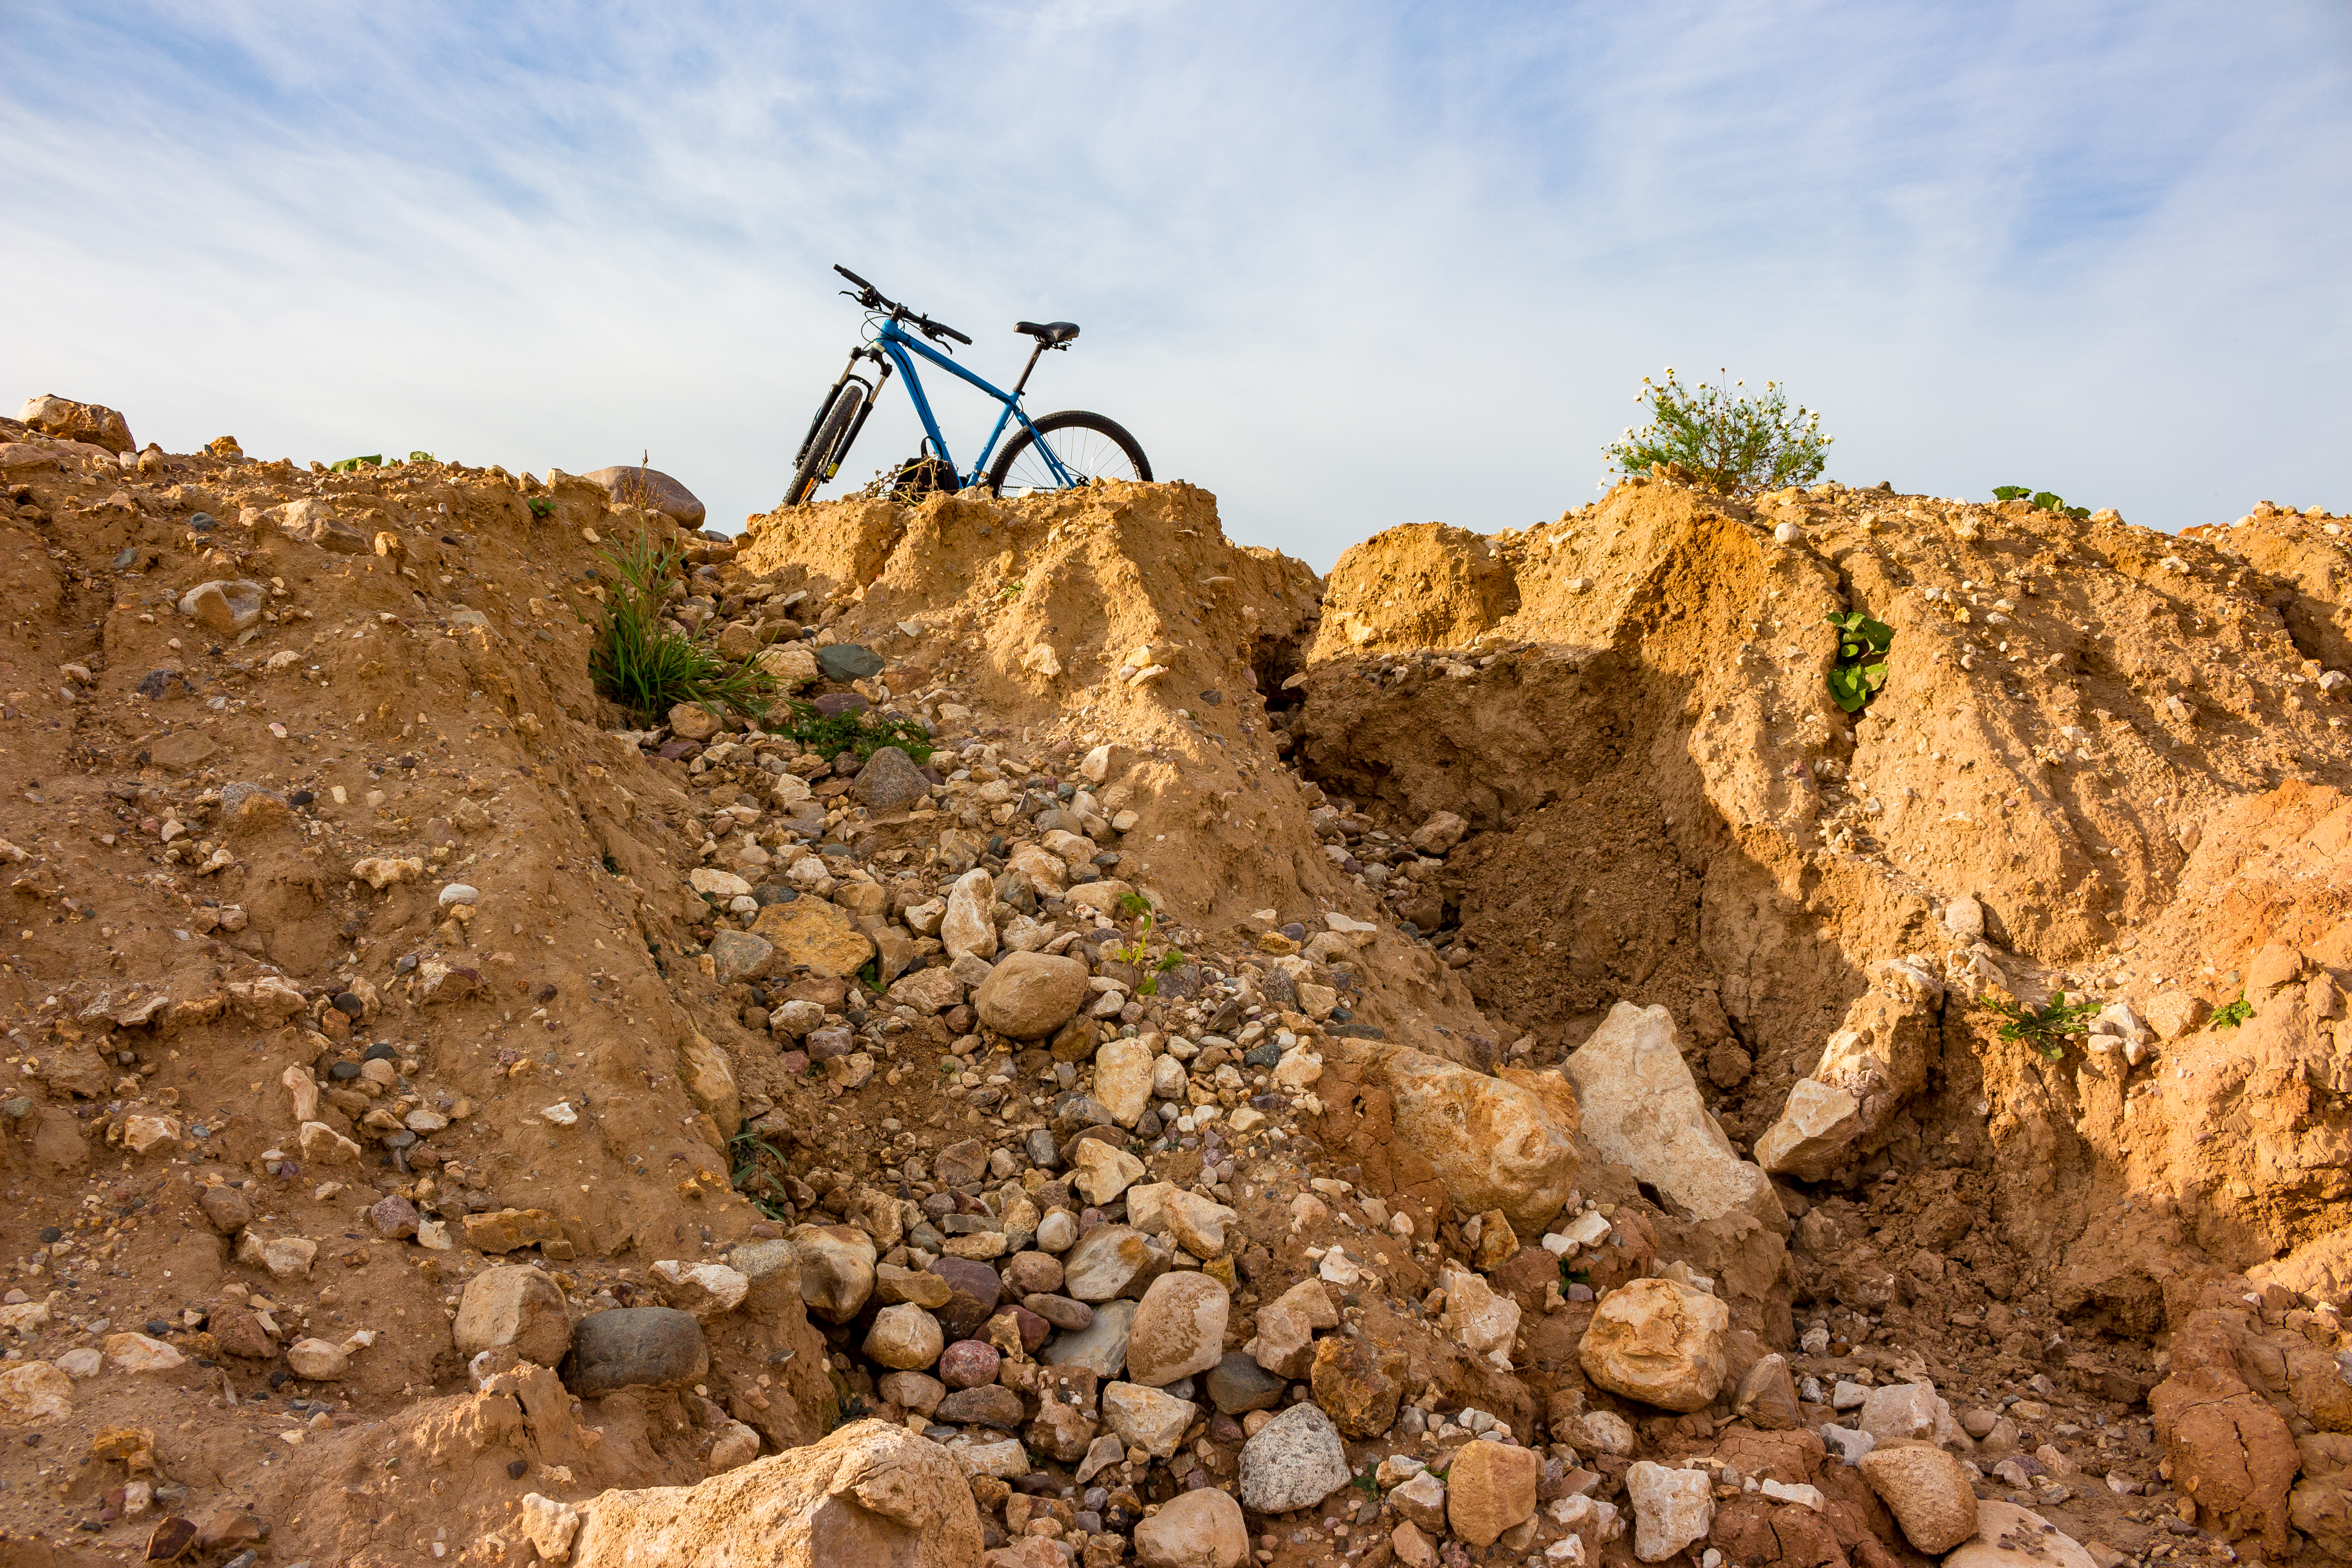
sandpit, quarry, sandy, stones, boulders, slope, bike, nature, yellow, day, outdoor, nobody, bicycle tire, bicycle wheel, bicycle frame, bicycle fork, bicycle handlebar, Bicycle wheel rim, soil, bicycle, rock, bedrock, bicycles equipment and supplies, mountain bike, terrain, Bicycle stem, hybrid bicycle, bicycle part, spoke, geological phenomenon, bicycle saddle, rubble, formation, Hub gear, bicycle accessory, gravel, pebble, groupset, outcrop, bicycle pedal, Bicycle seatpost, cycle sport, badlands, cycling, mountain biking, shrubland, crankset, bicycle drivetrain part, road bicycle, dirt road, erosion, freeride